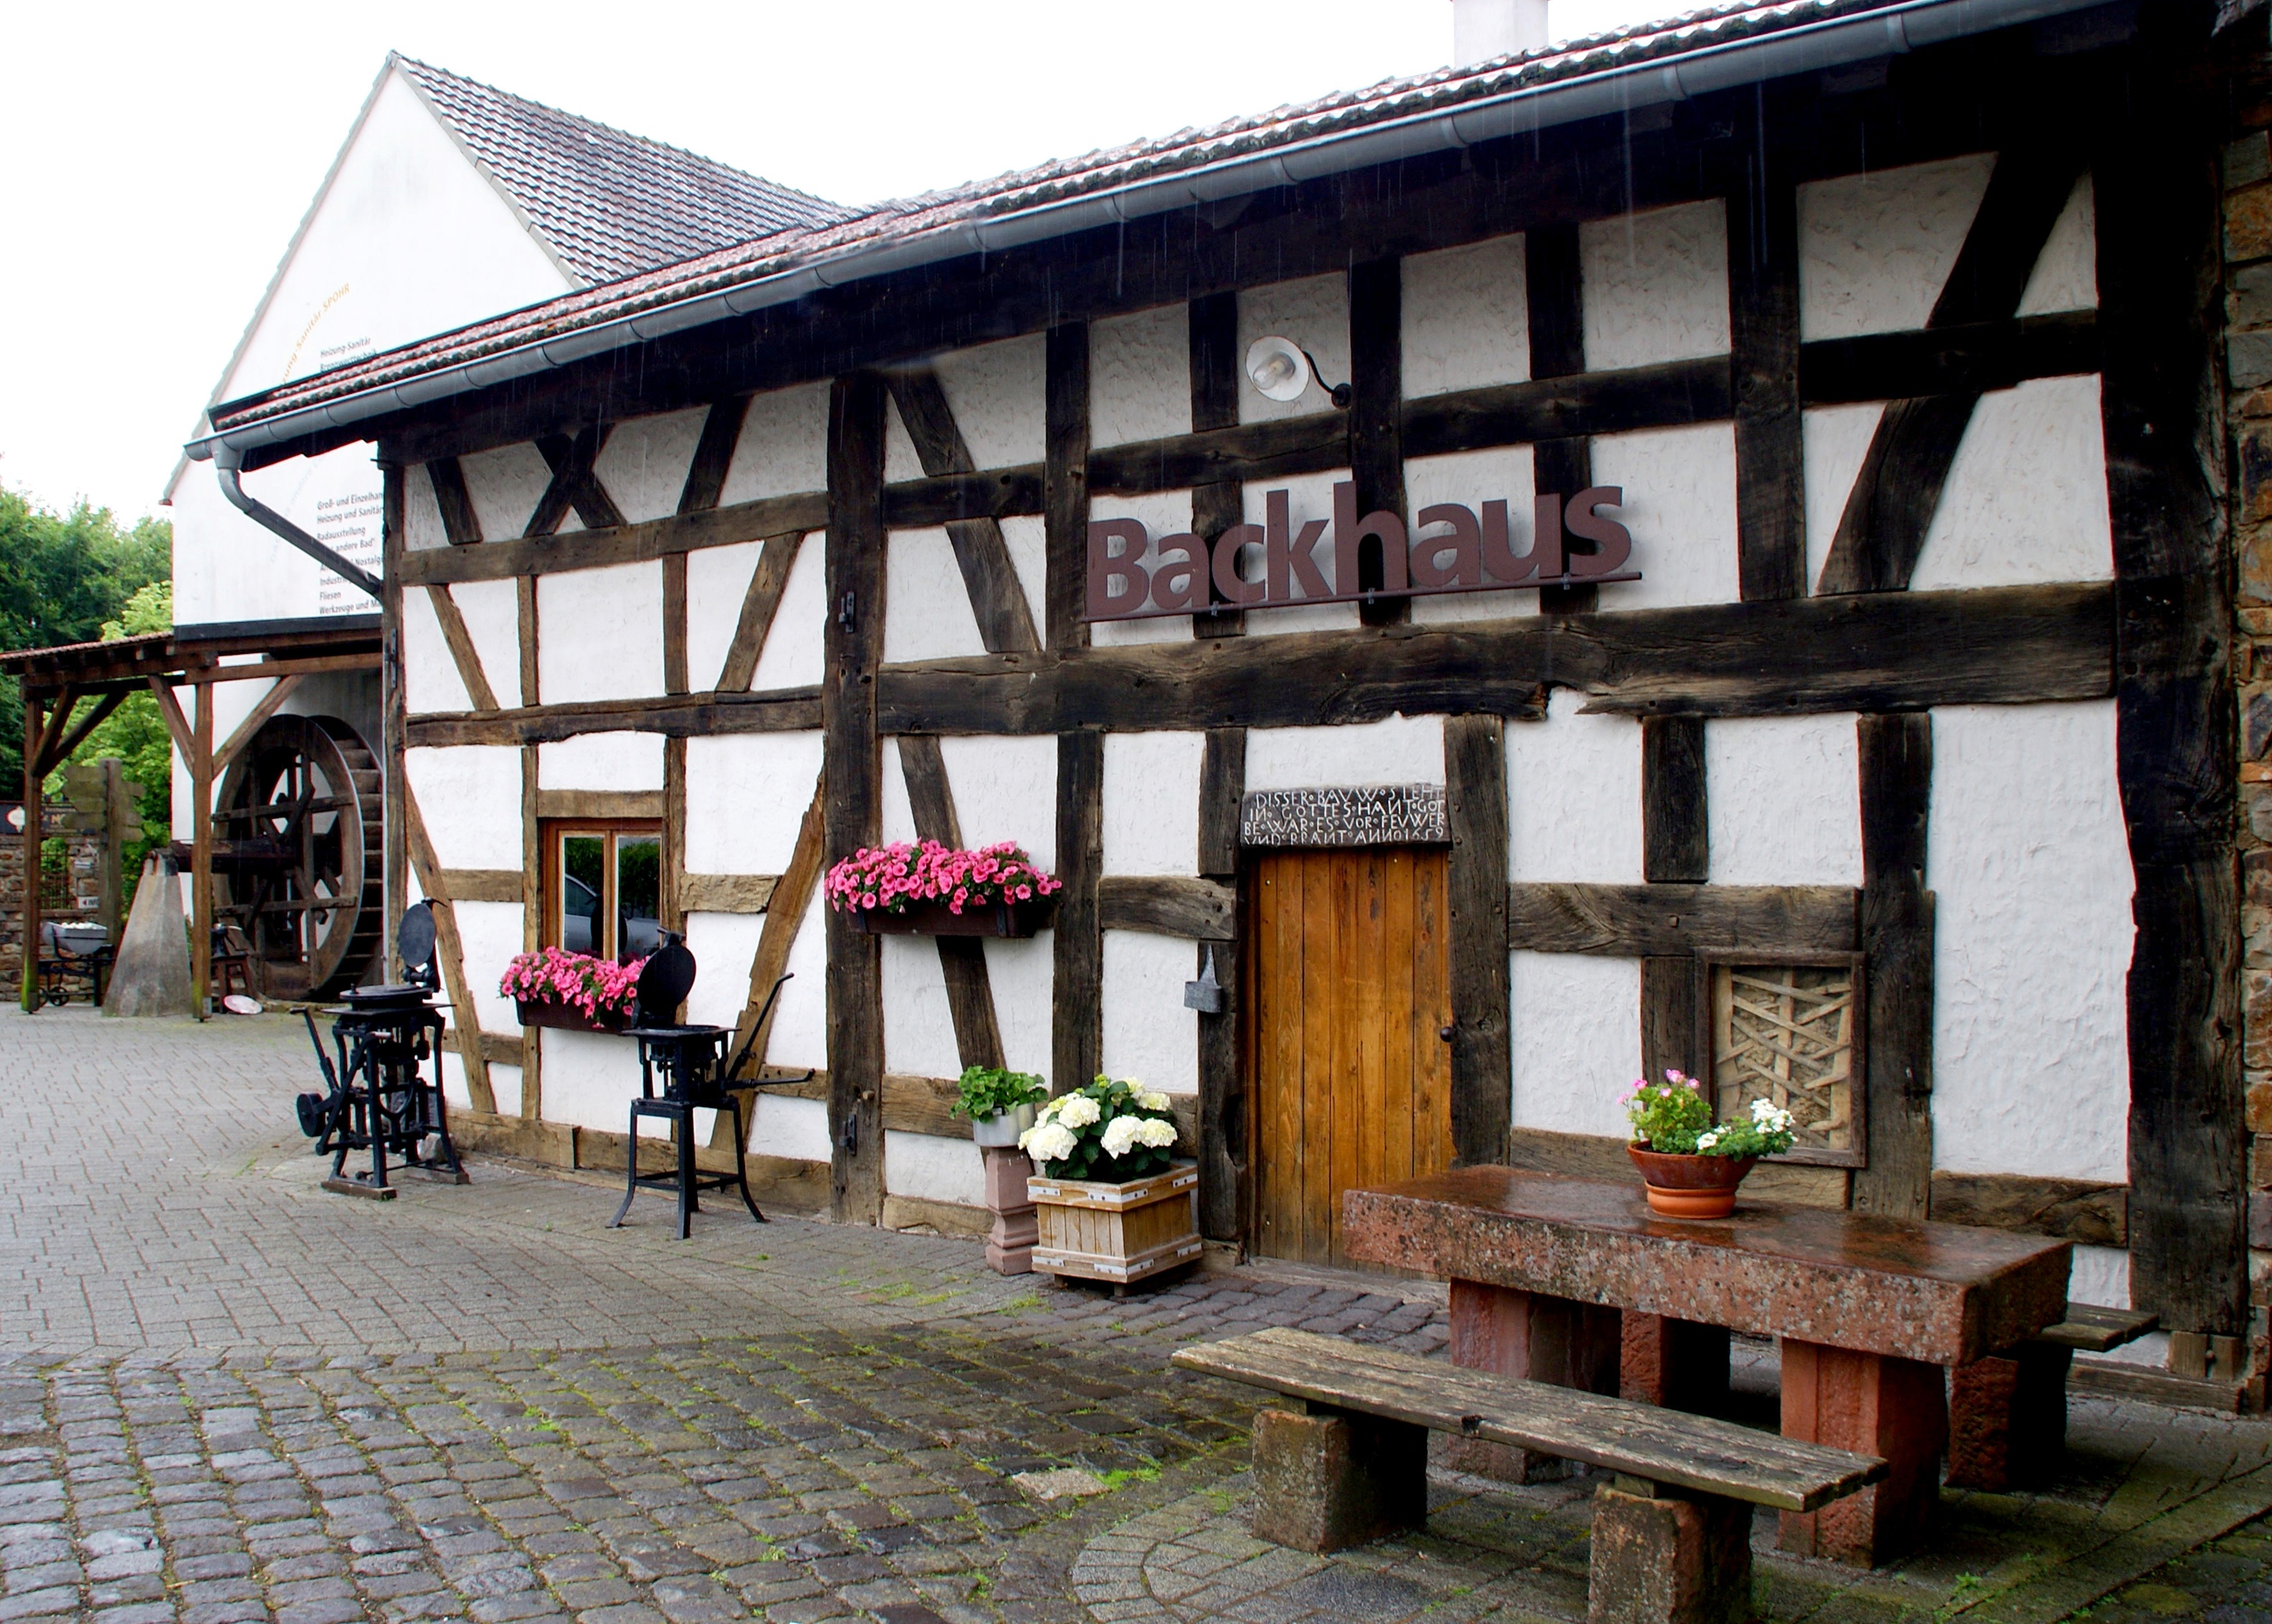
table, building, restaurant, idyllic, museum, cottage, property, bank, stall, resort, germany, estate, eifel, fachwerkhaus, gable, backhaus, birgel, outdoor structure